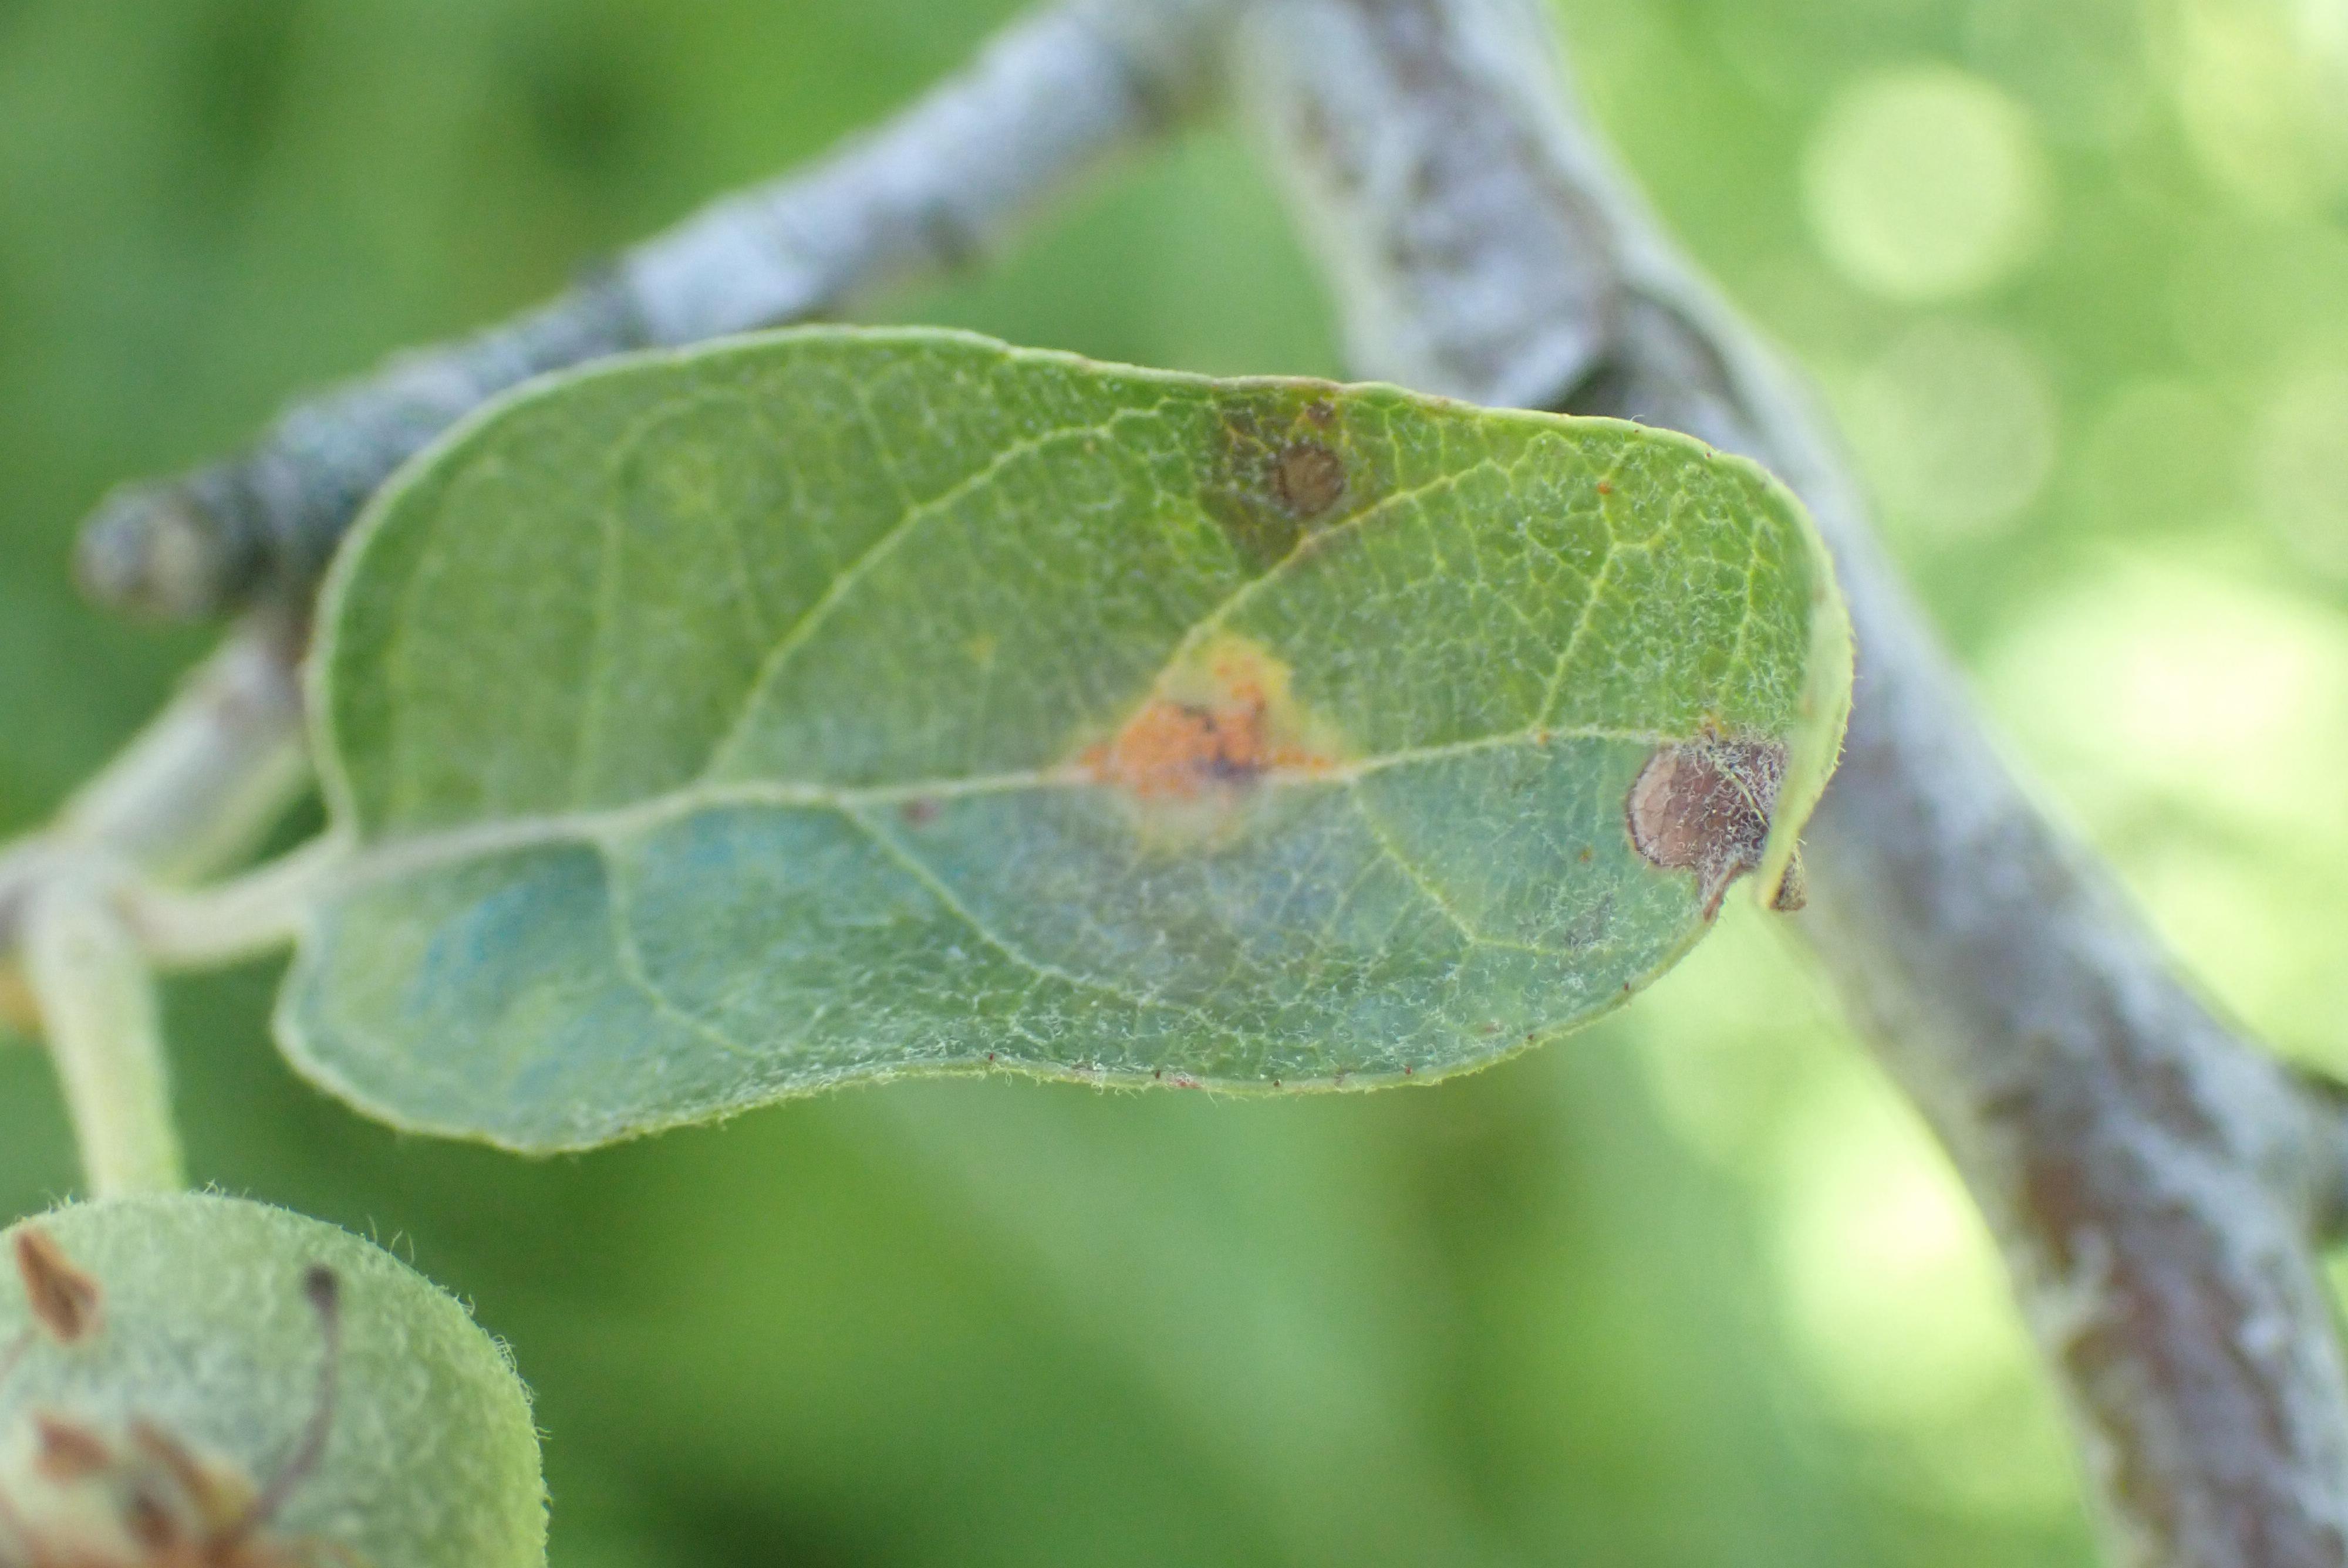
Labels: complex